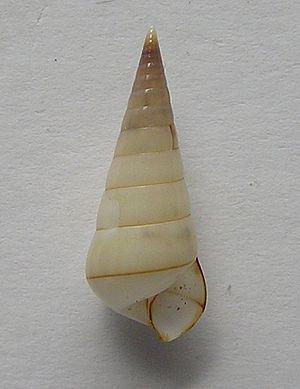
Eulimidae est une famille de petits mollusques gastéropodes, dont la plupart des espèces sont des parasites, notamment d'échinodermes.